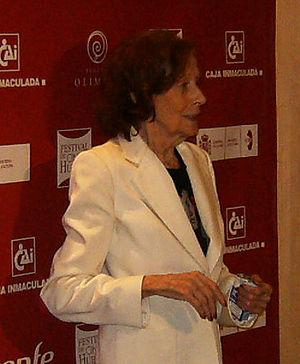
María Victoria Bilbao-Goyoaga Álvarez, mieux connue sous le nom de Mariví Bilbao, est une actrice espagnole, particulièrement célèbre pour avoir incarné les personnages de Marisa Benito dans Aquí no hay quien viva et de Izaskun Sagastume dans La que se avecina.